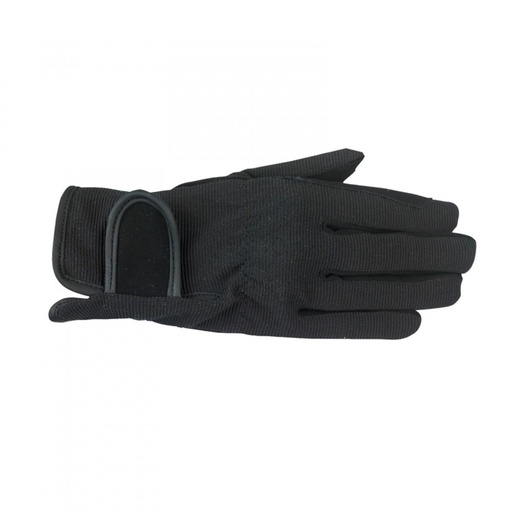
Horze Multi-Stretch Riding Gloves
Features: Classic riding gloves Adult and child sizes Secure grip Stretchable fabric Be Comfortable with Horze Multi-Stretch Riding Gloves The stretchable form-fitting gloves are classy for show and comfortable enough for schooling. They are available in both adult and children sizes. They are easy to care for--only requiring to be machine washed cold and air dried.
Brand: Horze by Equinavia
Category: Sporting Goods > Outdoor Recreation > Equestrian > Riding Apparel & Accessories > Equestrian Gloves